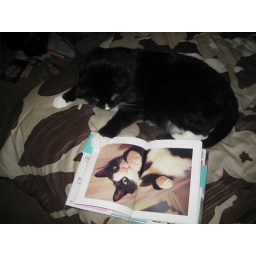
Mac being cute at 6:30 in the morning... This page in the book almost looks like Mac!